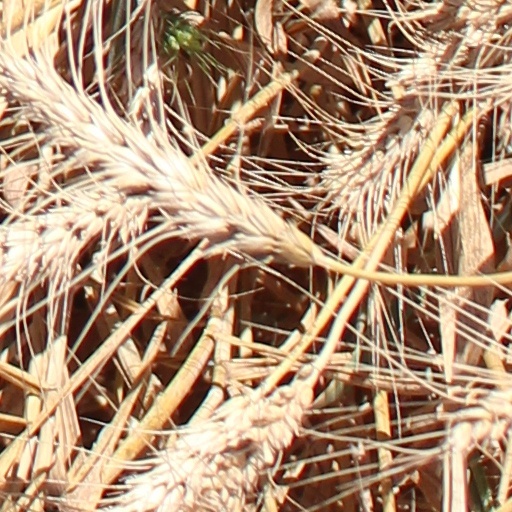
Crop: wheat